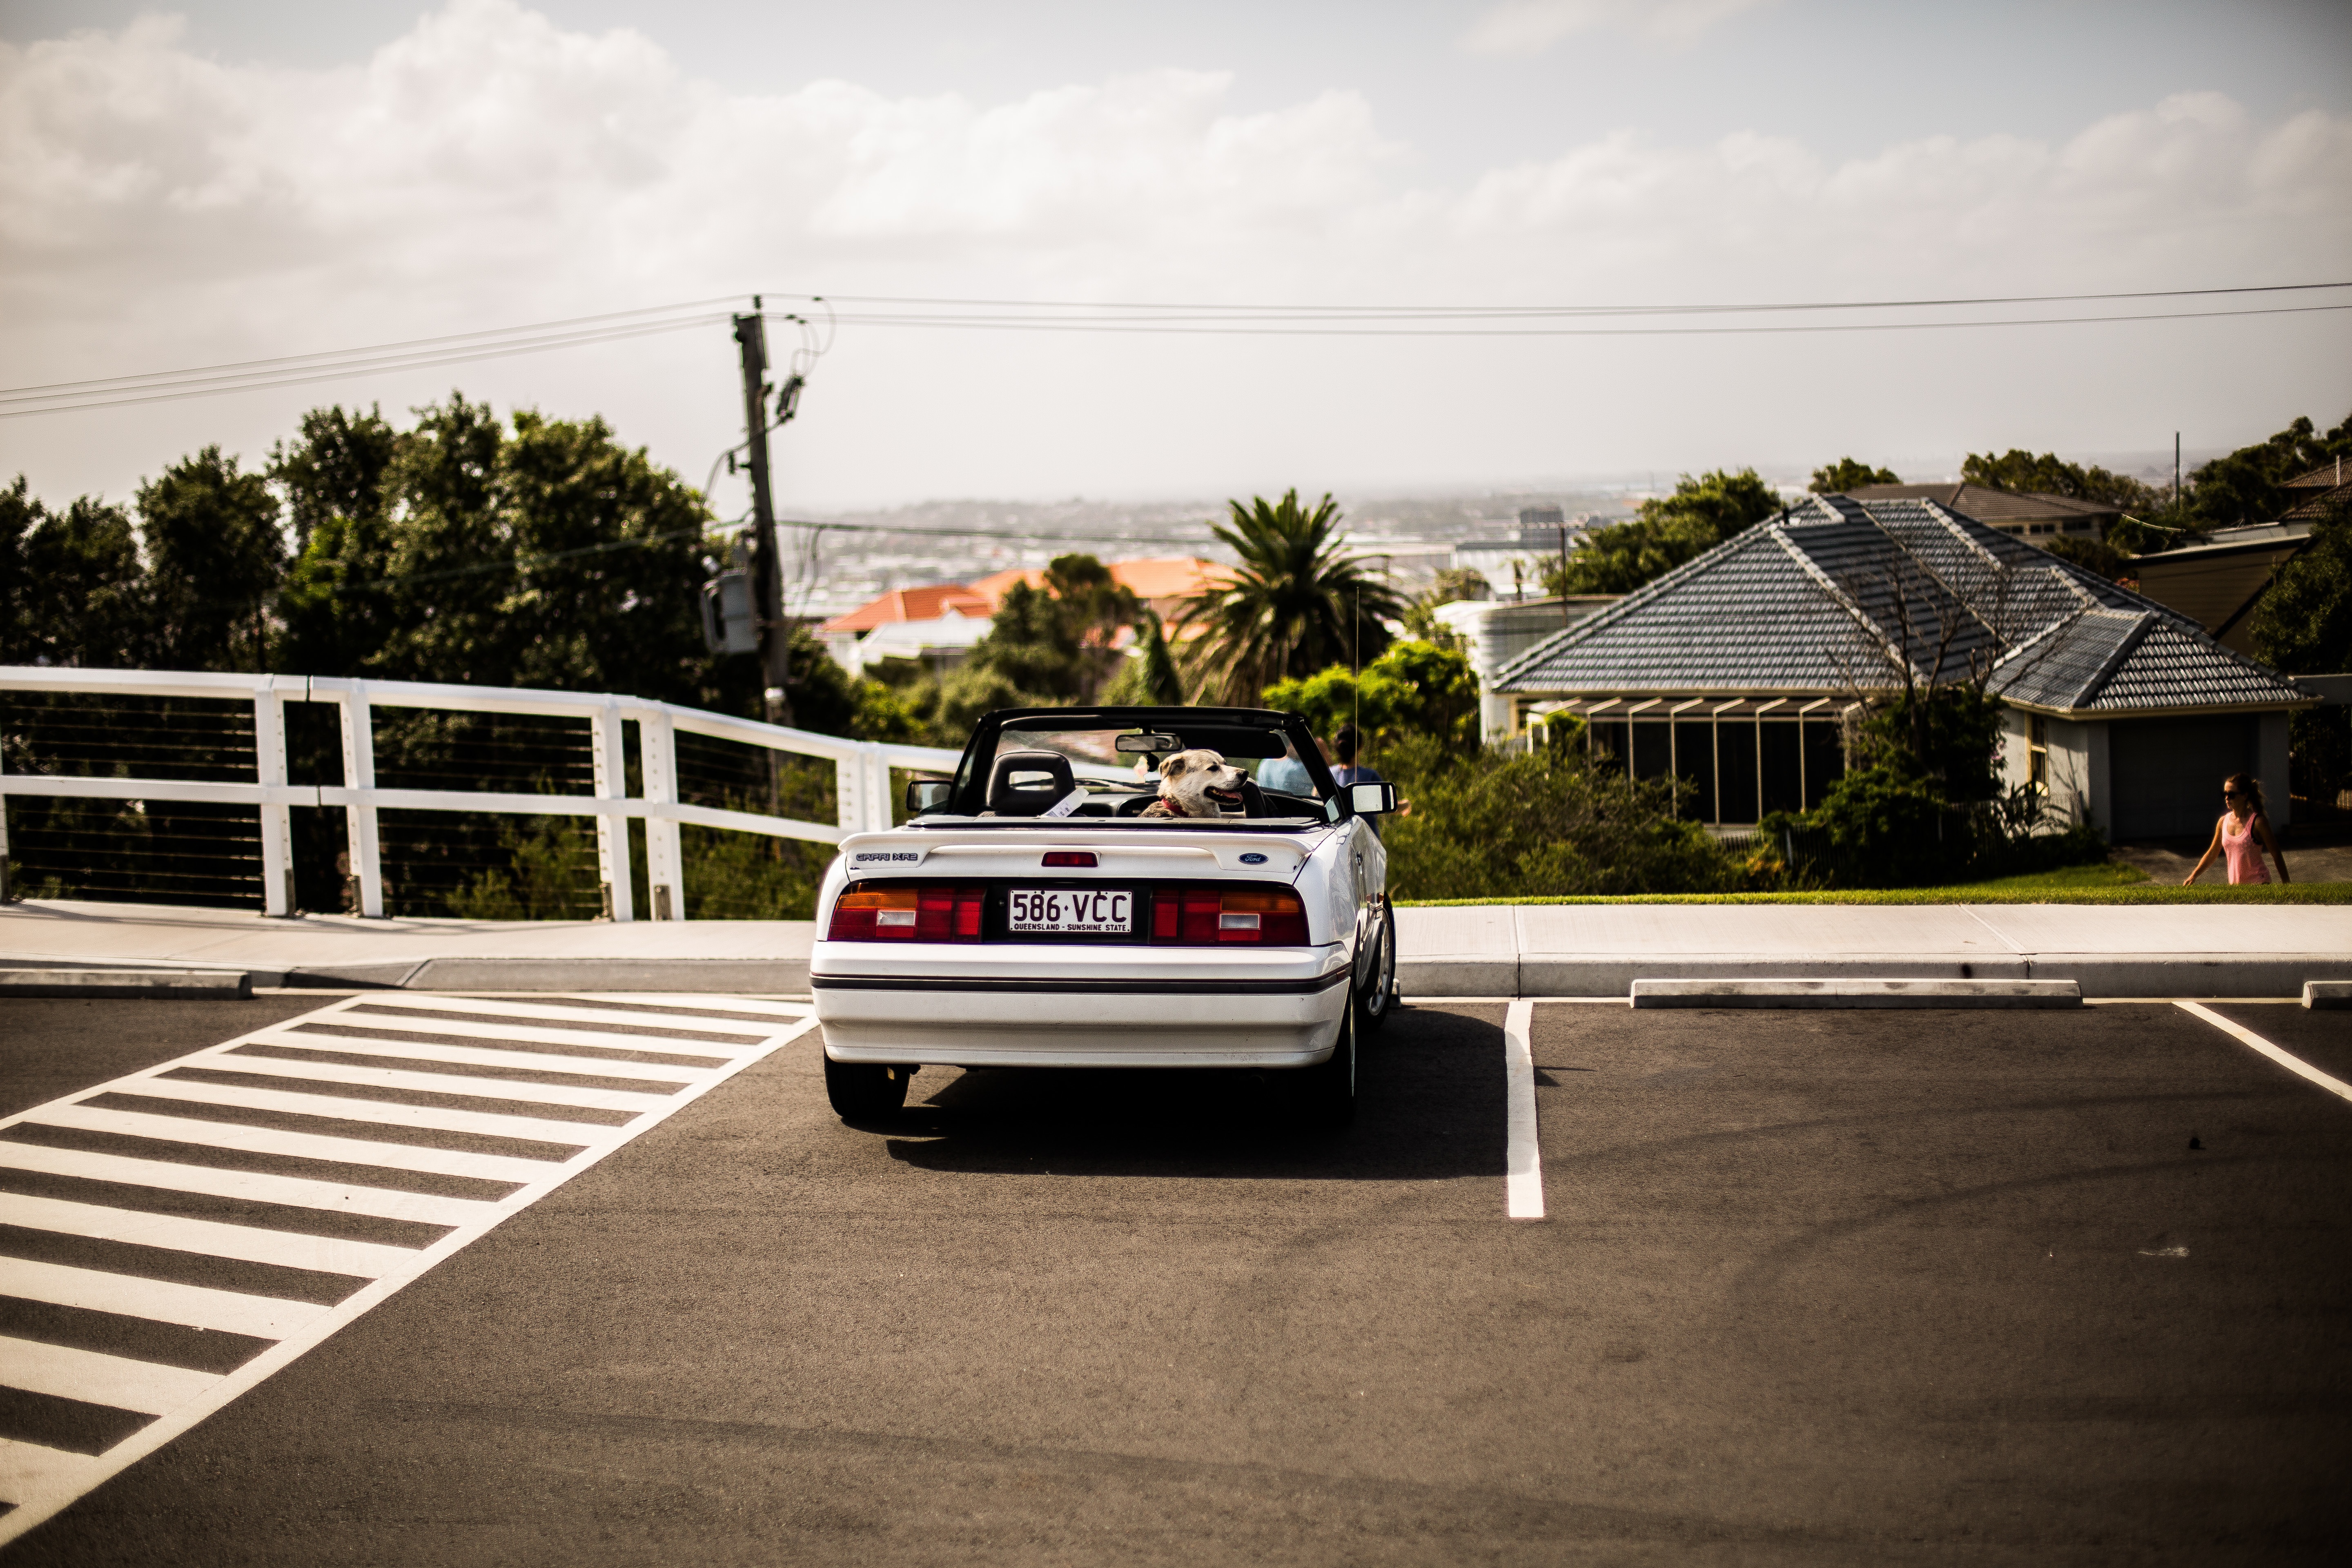
structure, road, car, driving, dog, summer, vehicle, parking lot, motor vehicle, supercar, race track, convertible, automobile make, automotive design, luxury vehicle, sport venue